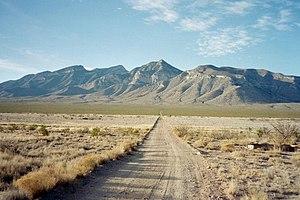
Le Nouveau-Mexique est un État du sud-ouest des États-Unis, bordé à l'ouest par l'Arizona, au nord par le Colorado, à l'est par le Texas et au sud par les États mexicains de Chihuahua et de Sonora. Faisant partie des quatre États des Four Corners, le Nouveau-Mexique a une superficie de 314 926 km² et est peuplé de 2 059 179 habitants. Sa forme est proche d'un carré de 550 km de côté. La capitale de l’État est Santa Fe, et la plus grande ville est Albuquerque.